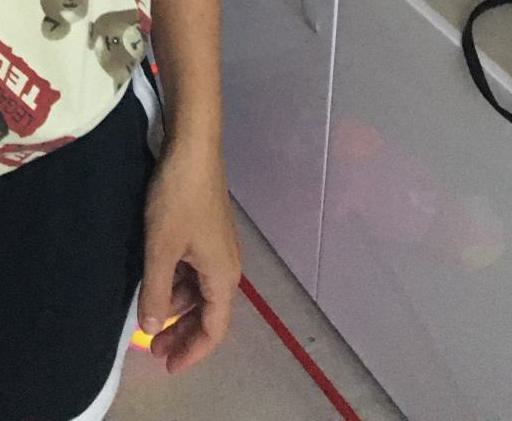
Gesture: no_gesture